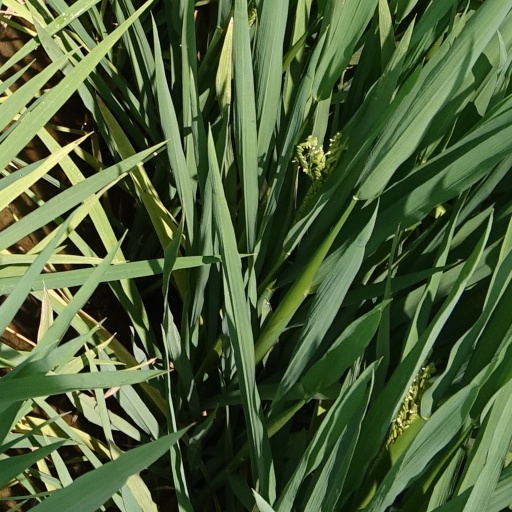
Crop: rice